Saskatchewan Highway 41

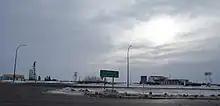
Hwy 41 ends at the intersection with Hwy 5

Inside Saskatoon's eastern city limits, Highway 41 begins at Highway 5. At Km 2.9, Highway 41 heads north-east and crosses Llewellin Road, exiting Saskatoon's city limits. The Agra Road intersection is at Km 4.2. Continuing north-east, Highway 41 meets with Bettken Road at Km 9.8. The intersection with Highway 27 is at Aberdeen. Alvena can be accessed at Km 40.1. One Arrow 95-1C Indian reserve is north of the highway at Km 61.9. Travel continues north-east arriving at the Highway 22 intersection at Km 78.0. Highway 312 is just north of this intersection meeting with Highway 22. Travel west along Highway 312 will traverse the South Saskatchewan River via the Gabriel Bridge. Travel continues on Highway 41 due east. The town of Wakaw and Wakaw Lake Regional Park are accessed via Highway 2. At Km 95.0, the highway returns to its north-east direction. The village of Reynaud is to the east of this mile point. At Km 107.8, Highway 41 intersects with Highway 20. Yellow Creek is located at Km 117.8; travel on Highway 41 is due east at this juncture. In approximately , the highway returns to its north-east direction. Meskanaw is located at Km 129.6. Travel along Highway 41 is now due east. There is a curve at Km 138.1 when Highway 41 meets with Highway 776 which continues the due east direction. Highway 41 travels in a north-east direction. At Km 148.5, Highway 41 intersects with Highway 368. Highway 3 and Highway 6, the CanAm Highway are travelling south and north as a concurrency when they intersect with Highway 41 south of the city of Melfort.